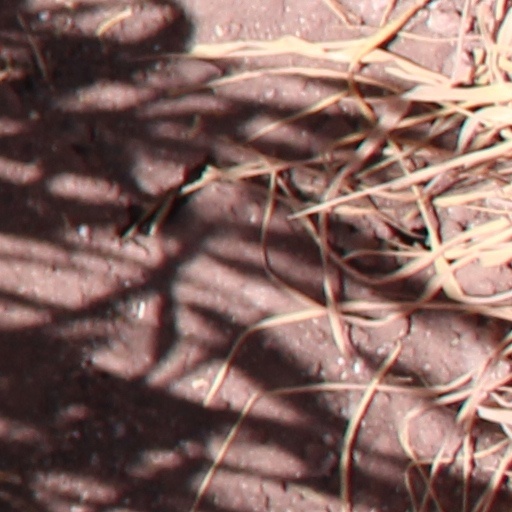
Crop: wheat